3rd Battalion, 3rd Marines

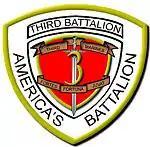
The official emblem for 3rd Battalion 3rd Marines during the Global War on Terror.

The battalion relocated during October and November 1969 to MCB Camp Pendleton and was reassigned to the 5th Marine Expeditionary Brigade. They were again reassigned in April 1971 to the 1st Marine Division. The battalion was deactivated 1 June 1974.